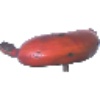
Label: red_banana